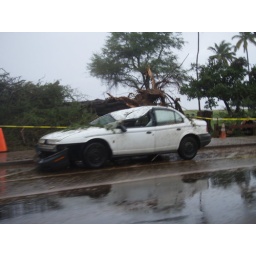
Remnants of a car smashed by a fallen tree from gusts of wind on South Kihei Road.